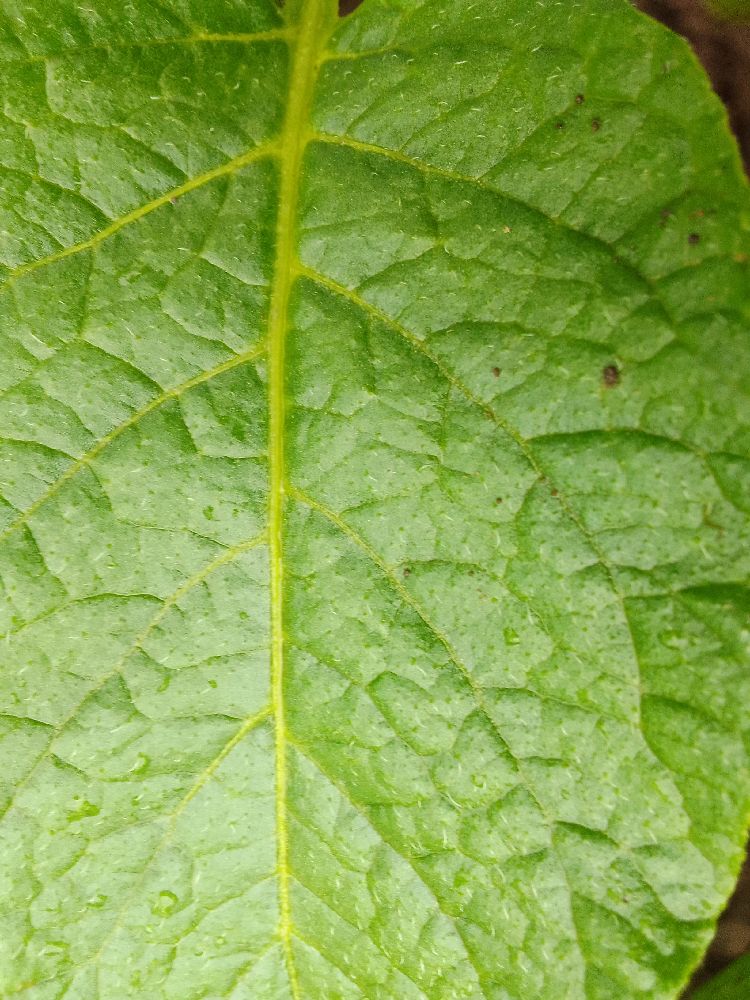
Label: Healthy